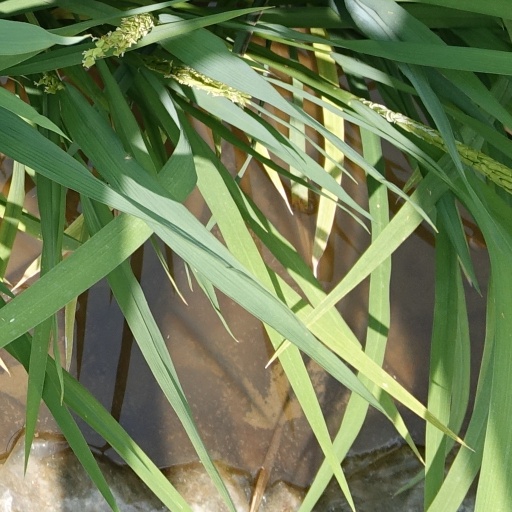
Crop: rice